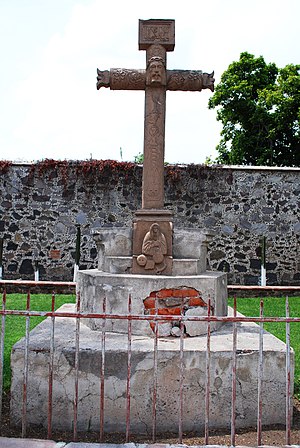
Mexicansk kunst / Kolonitiden, 1521–1821 / Galleri
Udviklingen af mexicansk billedkunst kan opdeles i pre-hispanisk mesoamerikanske æra, kolonitiden og perioden efter Mexicos uafhængighedskrig.